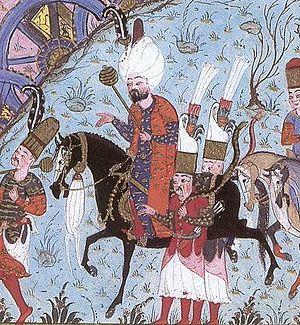
L'islam est une religion abrahamique s'appuyant sur le dogme du monothéisme absolu et prenant sa source dans le Coran, considéré comme le réceptacle de la parole de Dieu révélée, au VIIᵉ siècle en Arabie, à Mahomet, proclamé par les adhérents de l'islam comme étant le dernier prophète de Dieu. Un adepte de l'islam est appelé un musulman ; il a des devoirs cultuels, souvent appelés les « piliers de l'islam ». Les musulmans croient que Dieu est unique et indivisible et que l'islam est la religion naturelle au sens où elle n'a pas besoin de la foi en l'unicité divine pour constater l'existence de Dieu, cette vérité étant donnée tout entière dès le premier jour et dès le premier Homme. Ainsi, elle se présente comme un retour sur les pas d'Abraham, en une soumission exclusive à la volonté d'Allah.